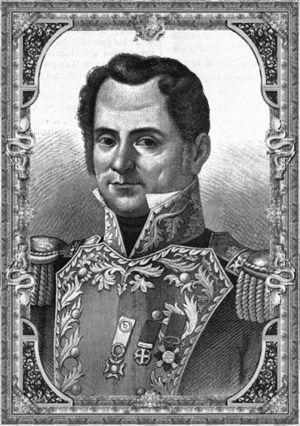
Antonio López de Santa Anna y Pérez de Lebrón, né le 21 février 1794 à Xalapa, l'actuelle capitale de l'État de Veracruz, et mort le 21 juin 1876 à Mexico, est un militaire et homme politique mexicain qui exerça à plusieurs reprises le pouvoir au Mexique en qualité de président de la République.